Vashon Island High School

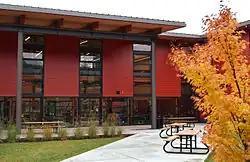
Vashon Island High School's main building.

Vashon Island High School (VHS) is a public high school located on Vashon Island, Washington. Vashon Island High School, a part of the Vashon Island School District, is the only high school to serve the island.